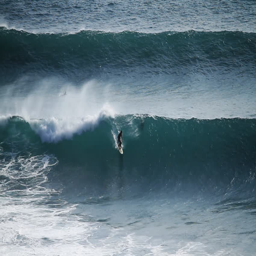
a surfer rides on a nice wave and performs tricks